Guard mounting

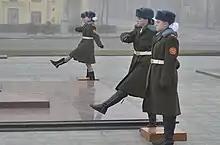
Pioneers and students mount the guard of honour at Victory Square in Minsk

In Minsk, Post #1 at Victory Square is the area where guard duty is carried out by members of the armed forces, including soldiers of the Honor Guard of the Armed Forces and cadets of the Military Academy of Belarus. Other organizations that also support guard duties at the square includes members of the Belarusian Republican Youth Union, the Border Guard Service Institute of Belarus, and students of general education schools and vocational schools of the city of Minsk. Post #1 was initiated on 3 July 1984, on the occasion of the 40th anniversary of the liberation of Minsk.